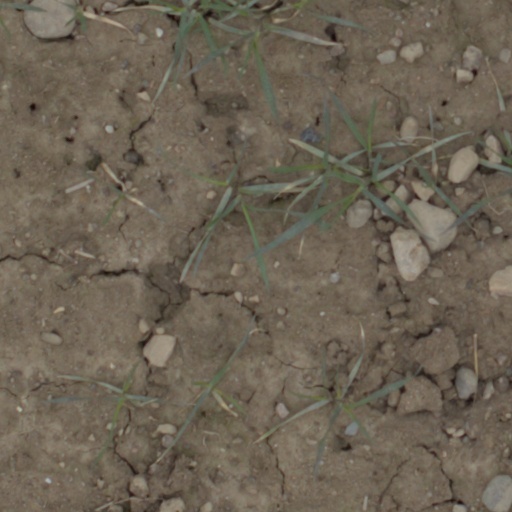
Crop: wheat